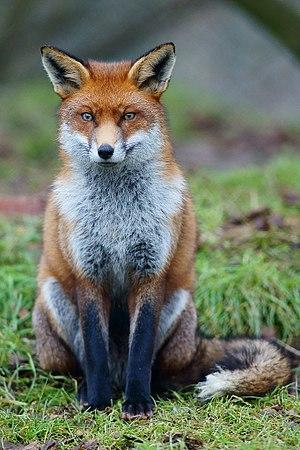
Cette liste commentée recense la mammalofaune en Sardaigne. Elle répertorie les espèces de mammifères sardes actuels et celles qui ont été récemment classifiées comme éteintes. Cette liste comporte 65 espèces réparties en dix ordres et 23 familles, dont une est « éteinte », deux sont « en danger critique d'extinction », deux autres sont « en danger », six sont « vulnérables », six autres sont « quasi menacées » et trois ont des « données insuffisantes » pour être classées.
Le Renard roux, appelé aussi Renard commun, Renard rouge ou, devenu rare, Goupil, est une espèce de Canidés de taille moyenne. Il s'agit du renard le plus répandu en Eurasie, en Amérique du Nord, en Afrique du Nord et en Australie. C'est un mammifère au pelage roux marqué de blanc sous le ventre et la gorge, au museau pointu, aux oreilles droites et à la queue touffue. L'espèce est classée dans l'ordre des Carnivora, mais il a un régime alimentaire omnivore à prédominance carnivore, et se nourrit surtout de rongeurs et de lapins, mais aussi d'insectes, de poissons ou de fruits. Il est ainsi très opportuniste, ce qui lui permet de s'adapter à des milieux très différents et de modifier son alimentation suivant le mois de l'année. Le Renard roux se reproduit, suivant la région, de décembre à février, pour une mise bas aux beaux jours. Celle-ci s'effectue à l'abri d'un terrier, alors que, le reste de l'année, le renard vit presque exclusivement au grand air. Les petits sont d'abord nourris par le lait de leur mère, puis, petit à petit, le couple de parents leur apporte de la viande.
Cette liste commentée recense la mammalofaune en Finlande. Elle répertorie les espèces de mammifères finlandais actuels et celles qui ont été récemment classifiées comme éteintes. Cette liste comporte 86 espèces réparties en neuf ordres et 25 familles, dont une est « en danger critique d'extinction », deux sont « vulnérables », cinq sont « quasi menacées » et une a des « données insuffisantes » pour être classée.
Cette liste commentée recense la mammalofaune en Macédoine du Nord. Elle répertorie les espèces de mammifères nord-macédoniens actuels et celles qui ont été récemment classifiées comme éteintes. Cette liste comporte 97 espèces réparties en huit ordres et 22 familles, dont cinq sont « vulnérables », sept sont « quasi menacées » et une a des « données insuffisantes » pour être classée.